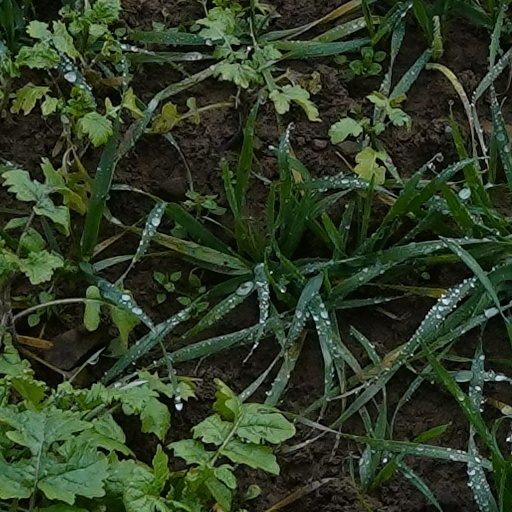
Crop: wheat